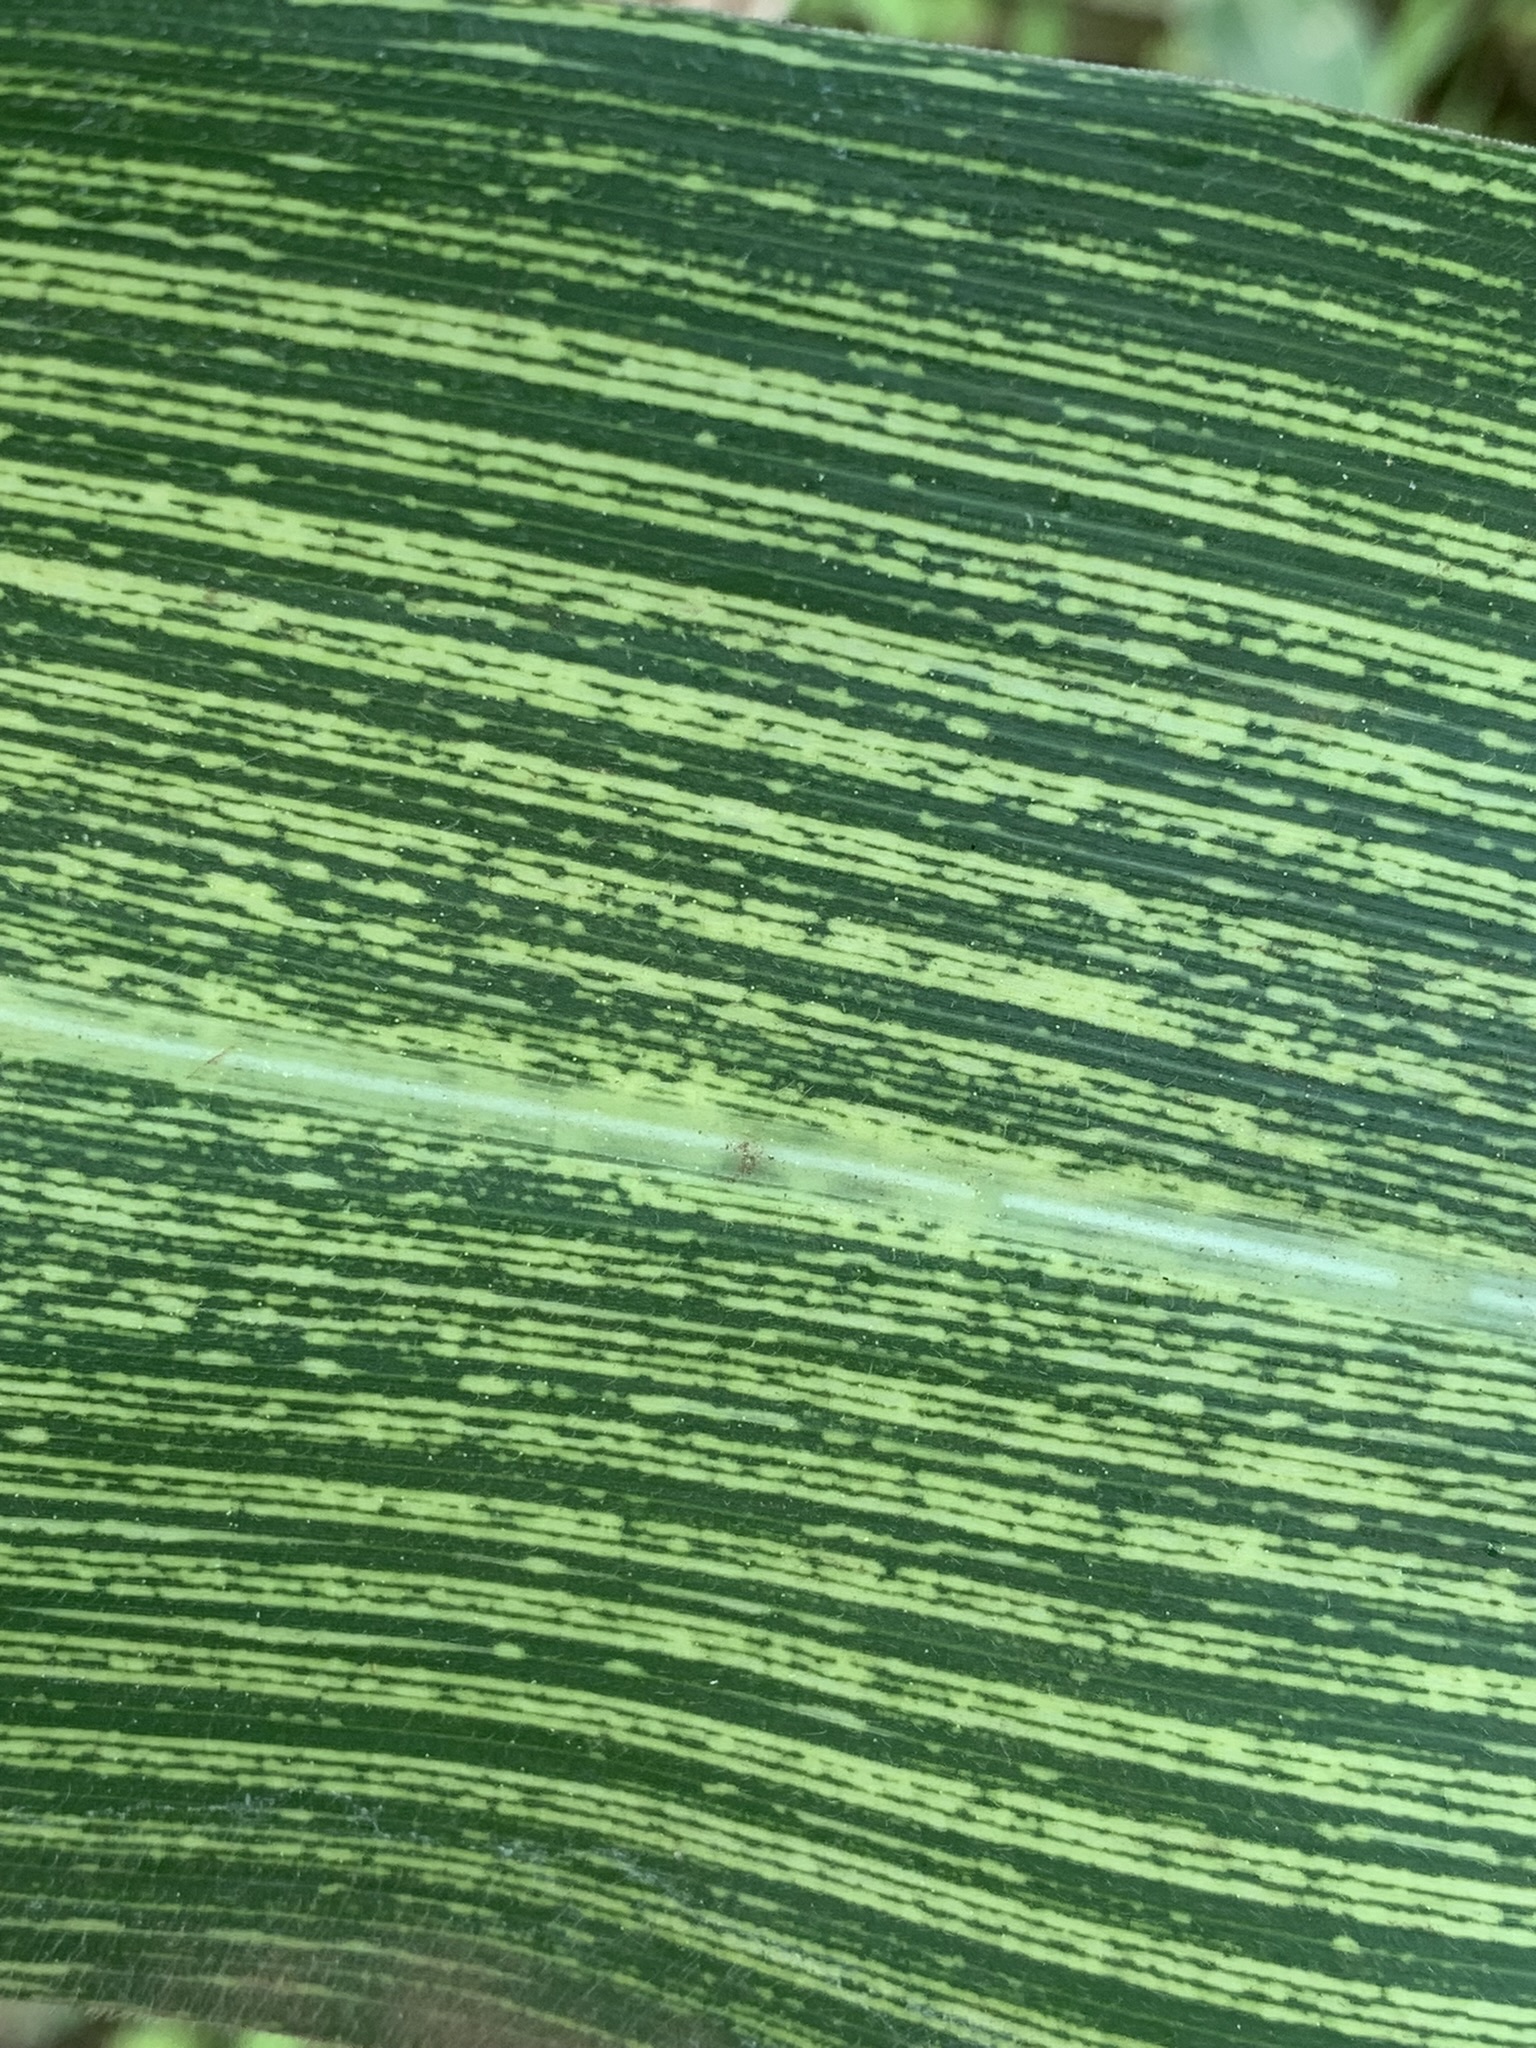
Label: MSV